Cottonwood-Oak Creek School District

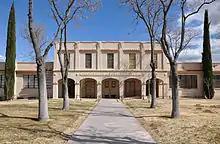
District headquarters are in the Clemenceau Public School building, listed on the National Register of Historic Places

The Cottonwood-Oak Creek School District No. 6 (COCSD) is a school district in Arizona, United States, headquartered in Cottonwood.